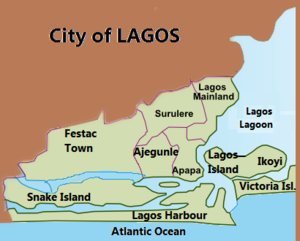
La lagune de Lagos est une lagune située au nord-est de Lagos au Nigeria.
Eko Atlantic ou Eko Atlantic City est un projet d'aménagement urbain de la ville de Lagos, au Nigeria. Lancé en 2007 par l'État de Lagos, son objectif est de construire une version africaine de Dubaï sur une île artificielle et puis de transformer Lagos en une mégapole attractive pour le tourisme et les affaires.